Question: Please indicate a possible affordance area of the bottle that can be used for holding
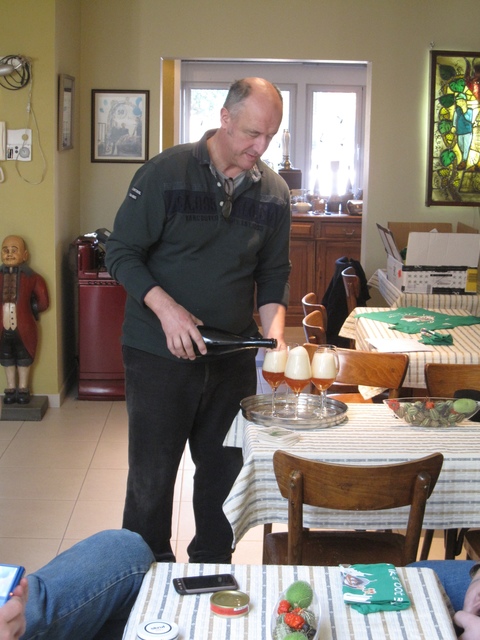
Answer: [160.15, 321.337, 276.586, 358.565]